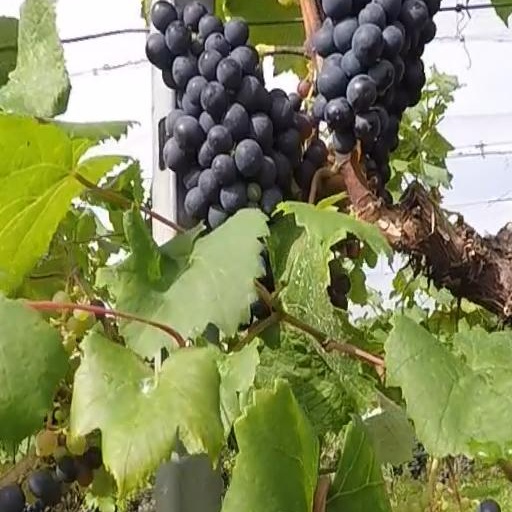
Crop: grape